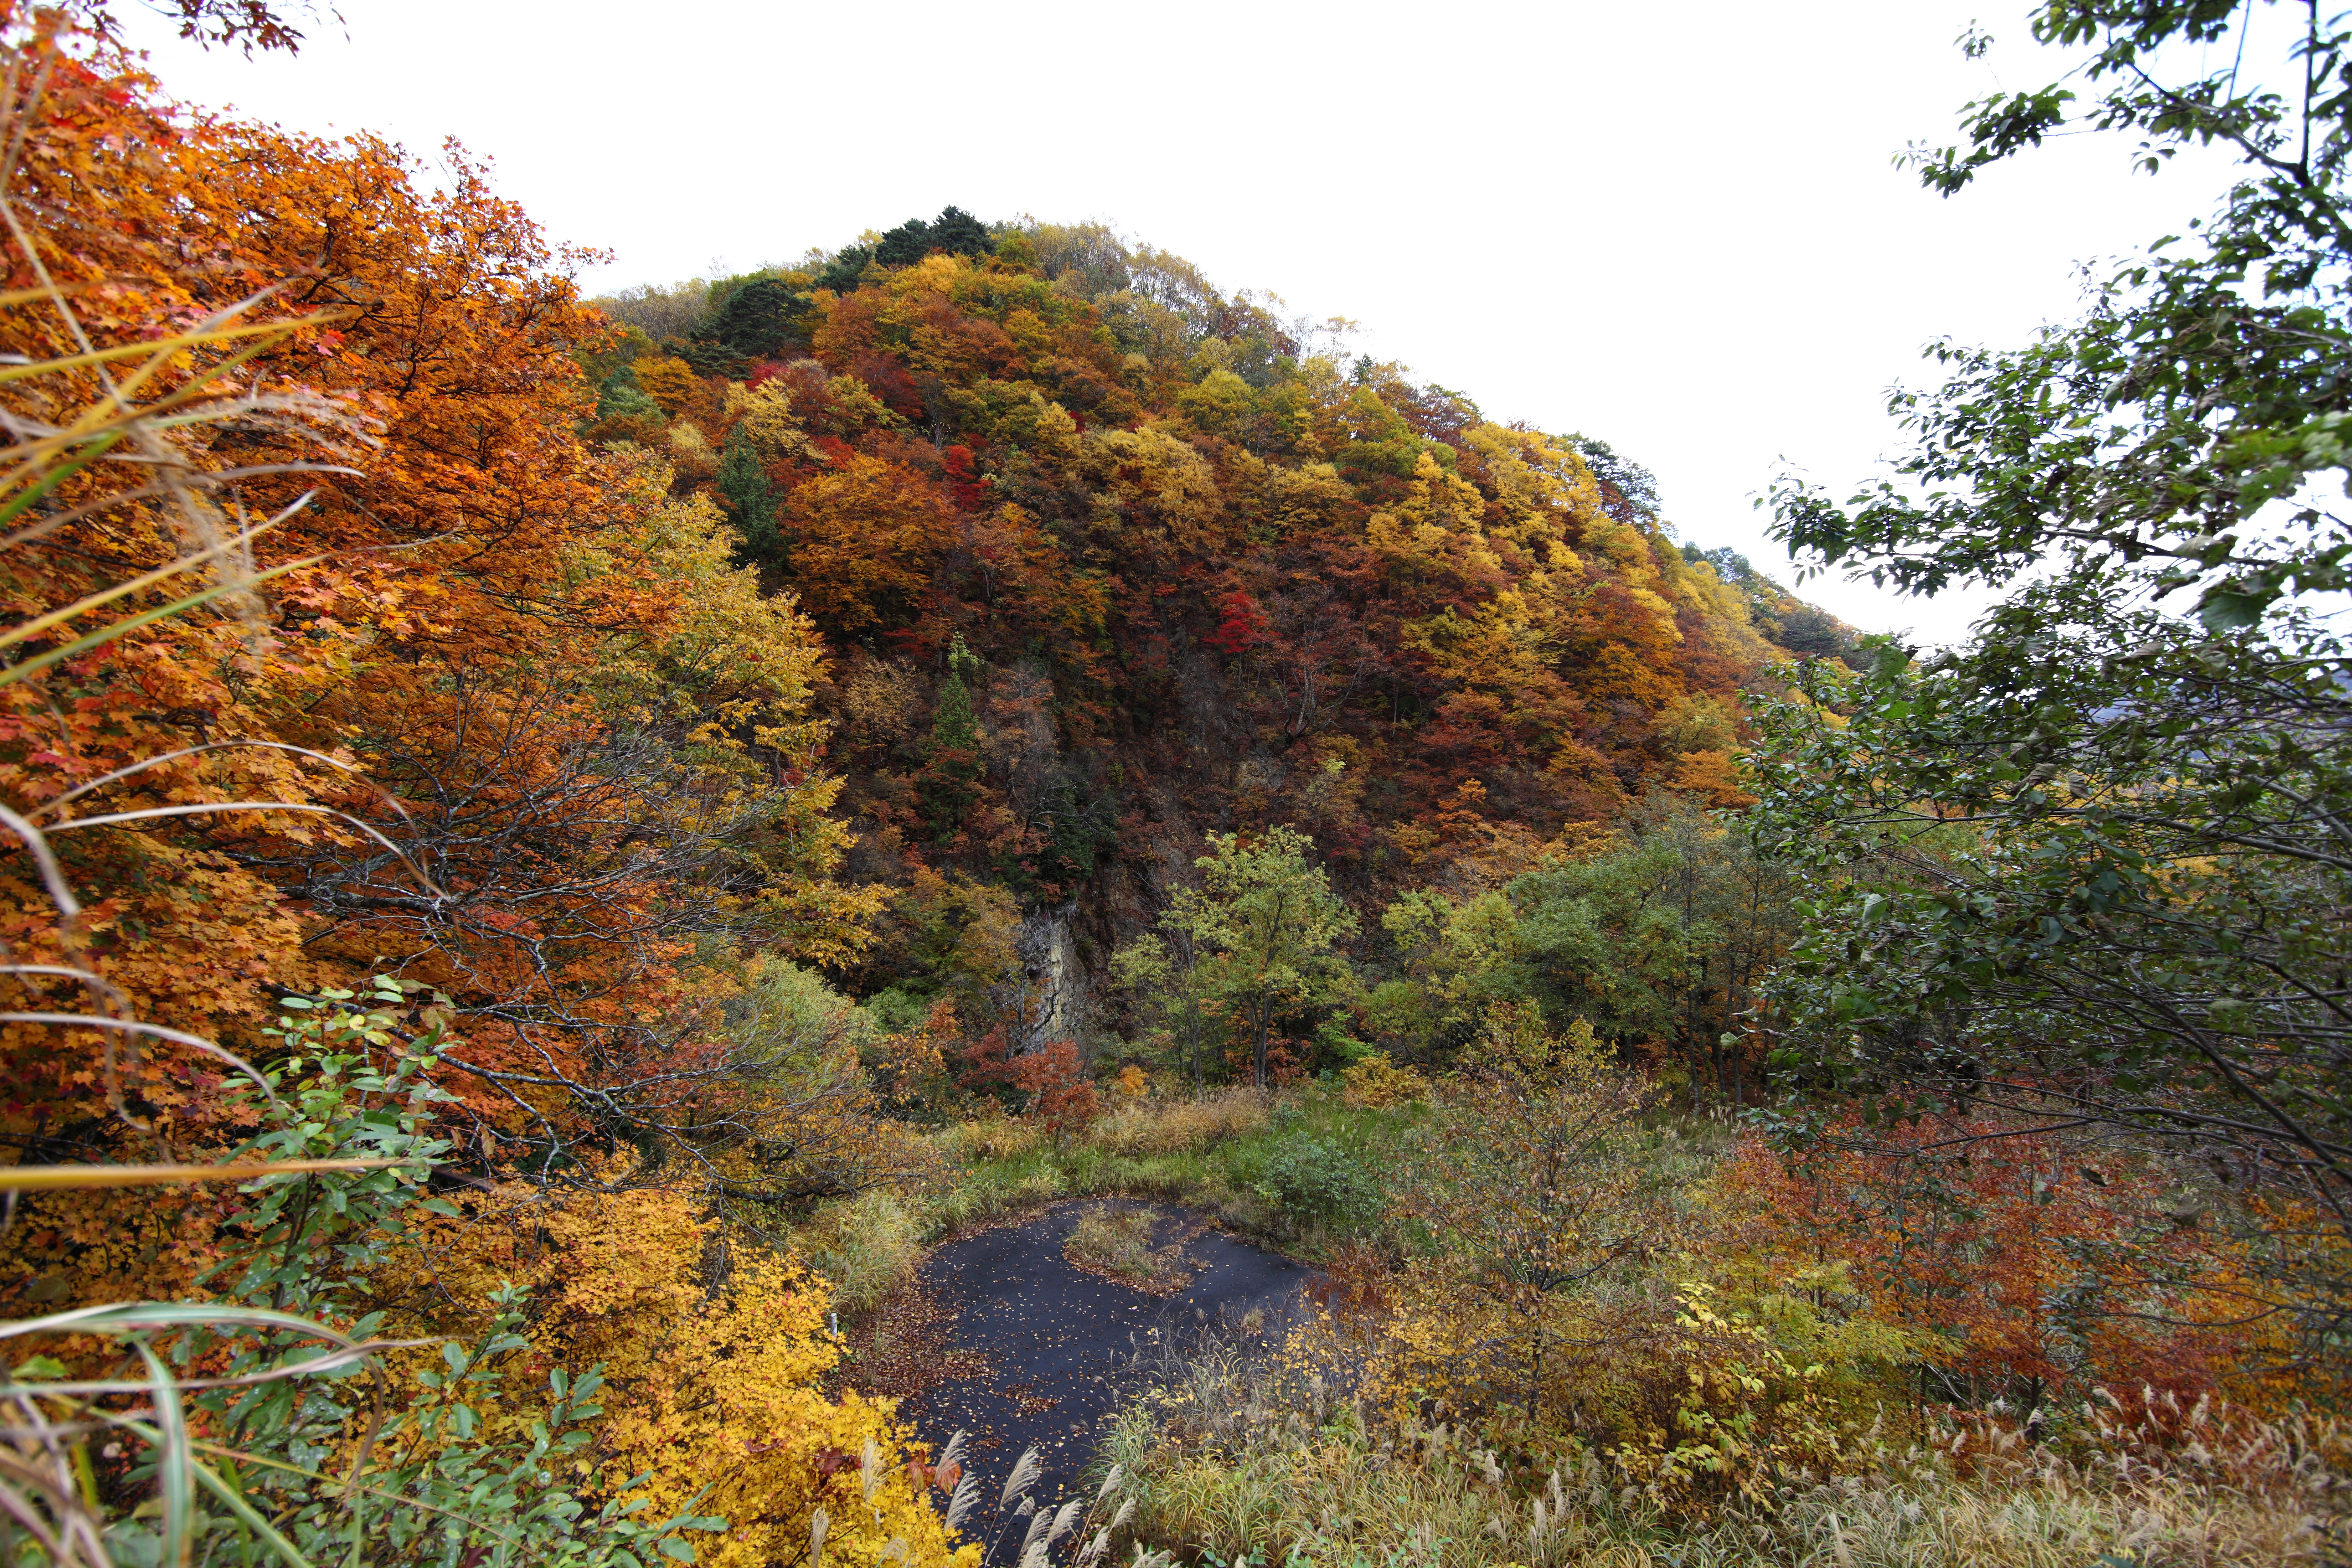
tree, forest, wilderness, trail, leaf, high, autumn, season, vegetation, deciduous, 5d, hires, woodland, habitat, markii, ecosystem, hi, res, resolution, biome, natural environment, woody plant, temperate broadleaf and mixed forest, temperate coniferous forest